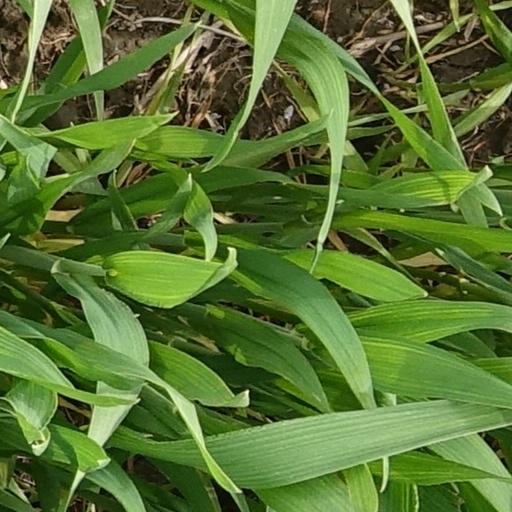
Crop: wheat